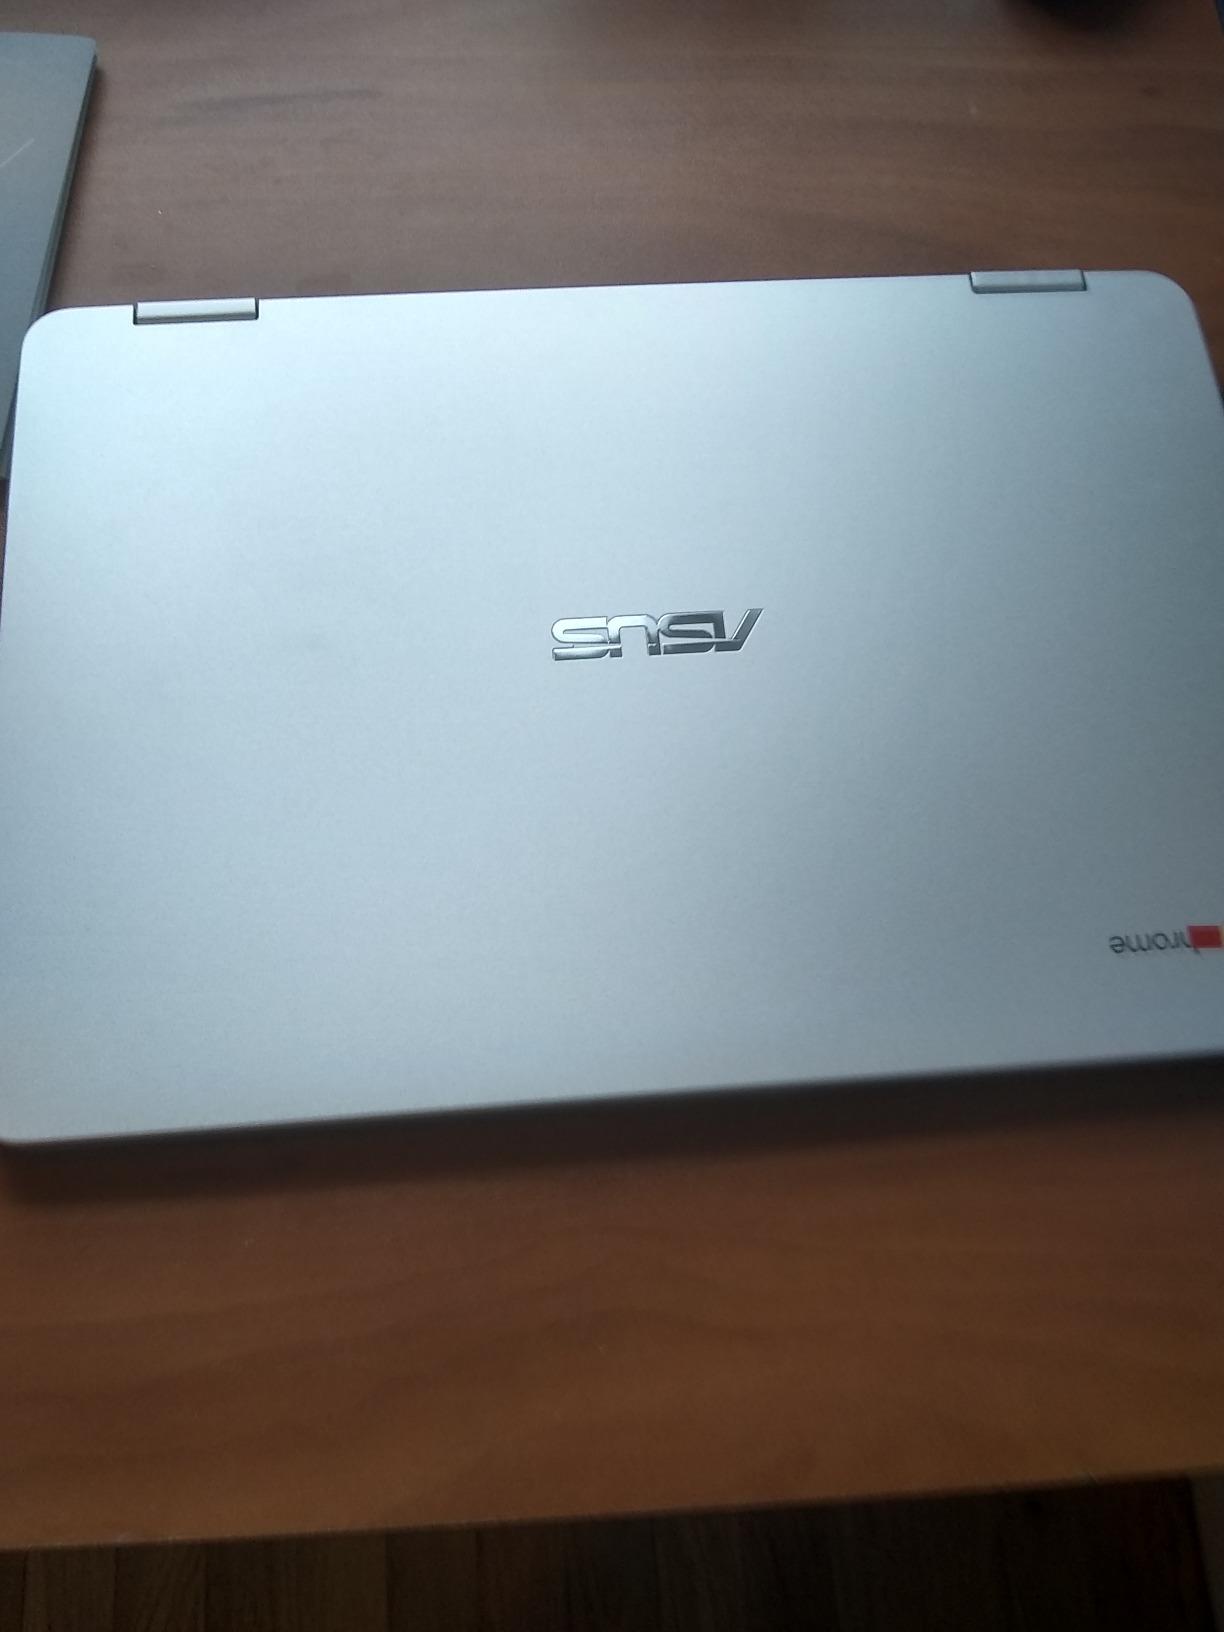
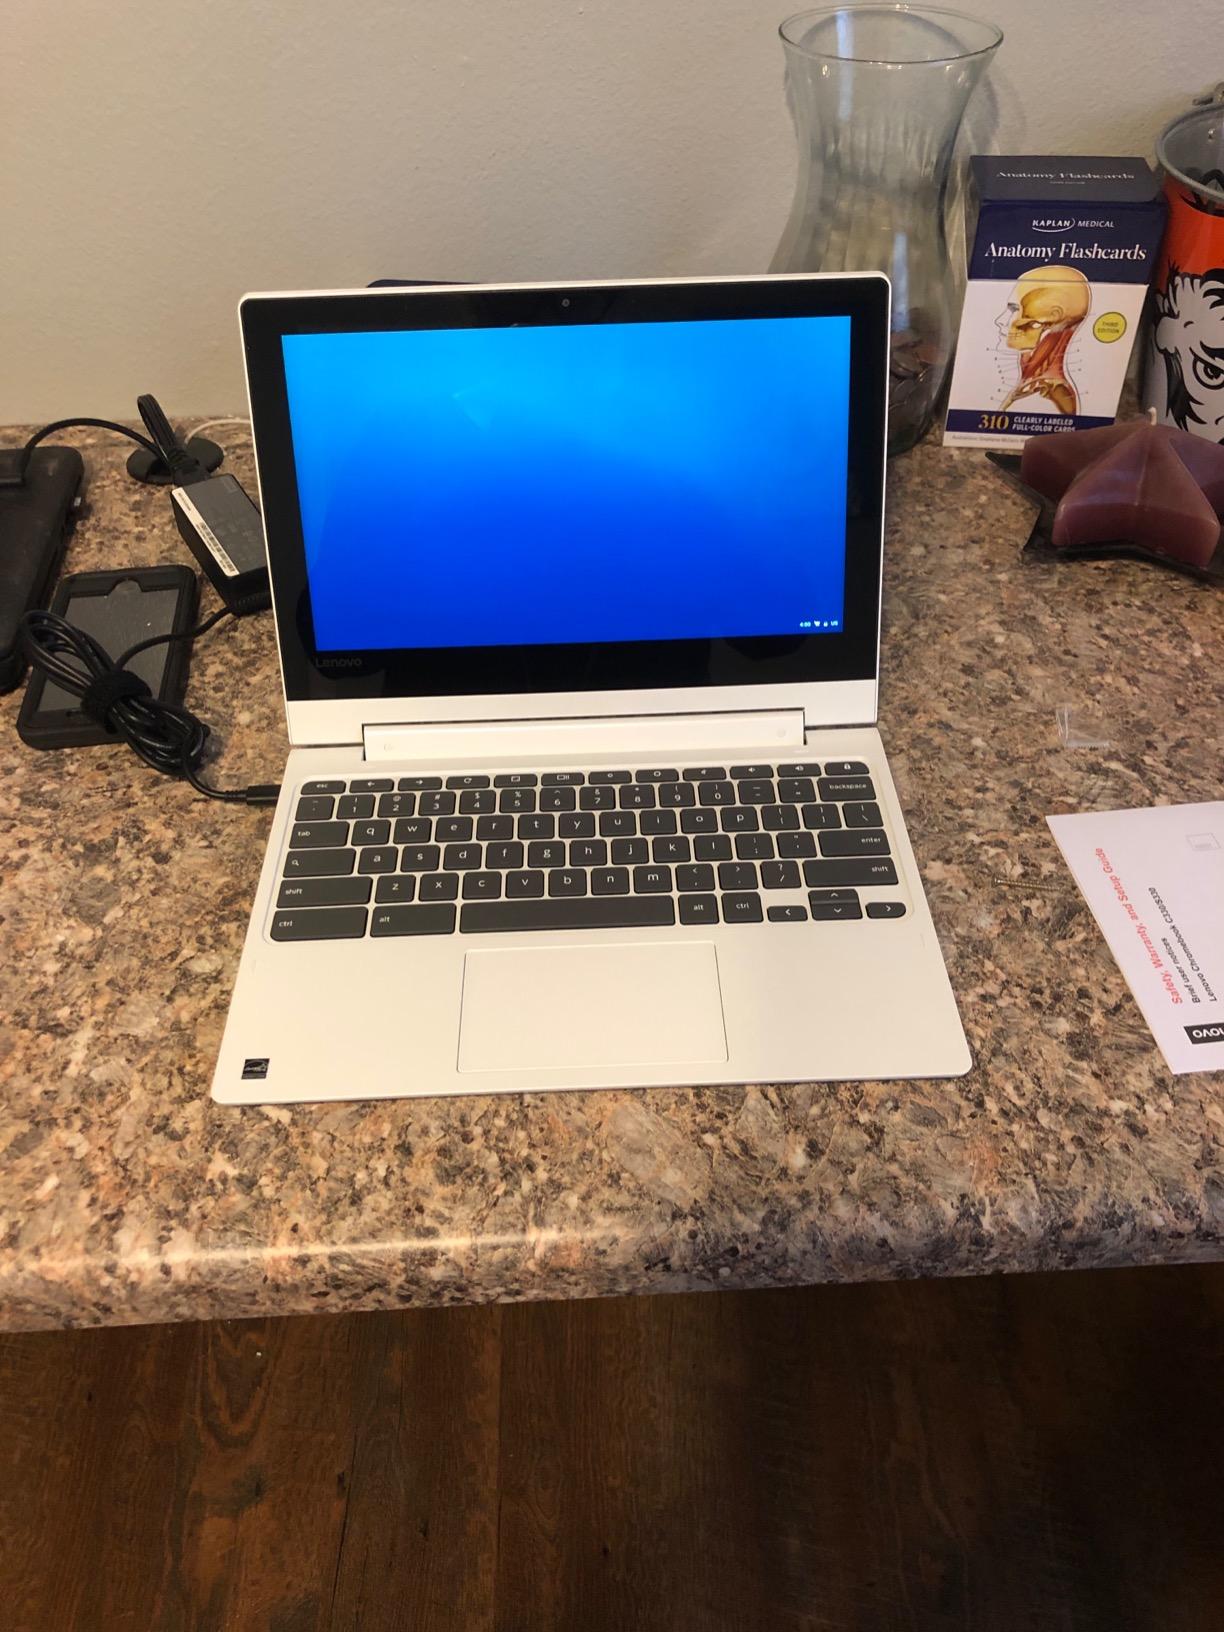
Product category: laptop
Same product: no